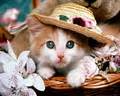
Label: cat